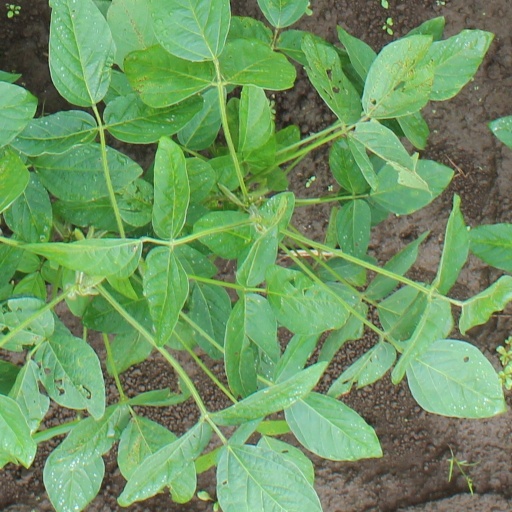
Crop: soybean